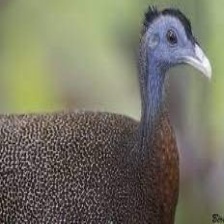
Species: GREAT ARGUS
Scientific name: ARGUSIANUS ARGU